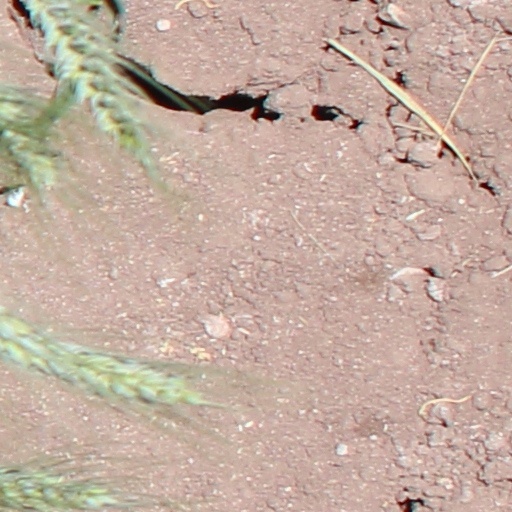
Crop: wheat